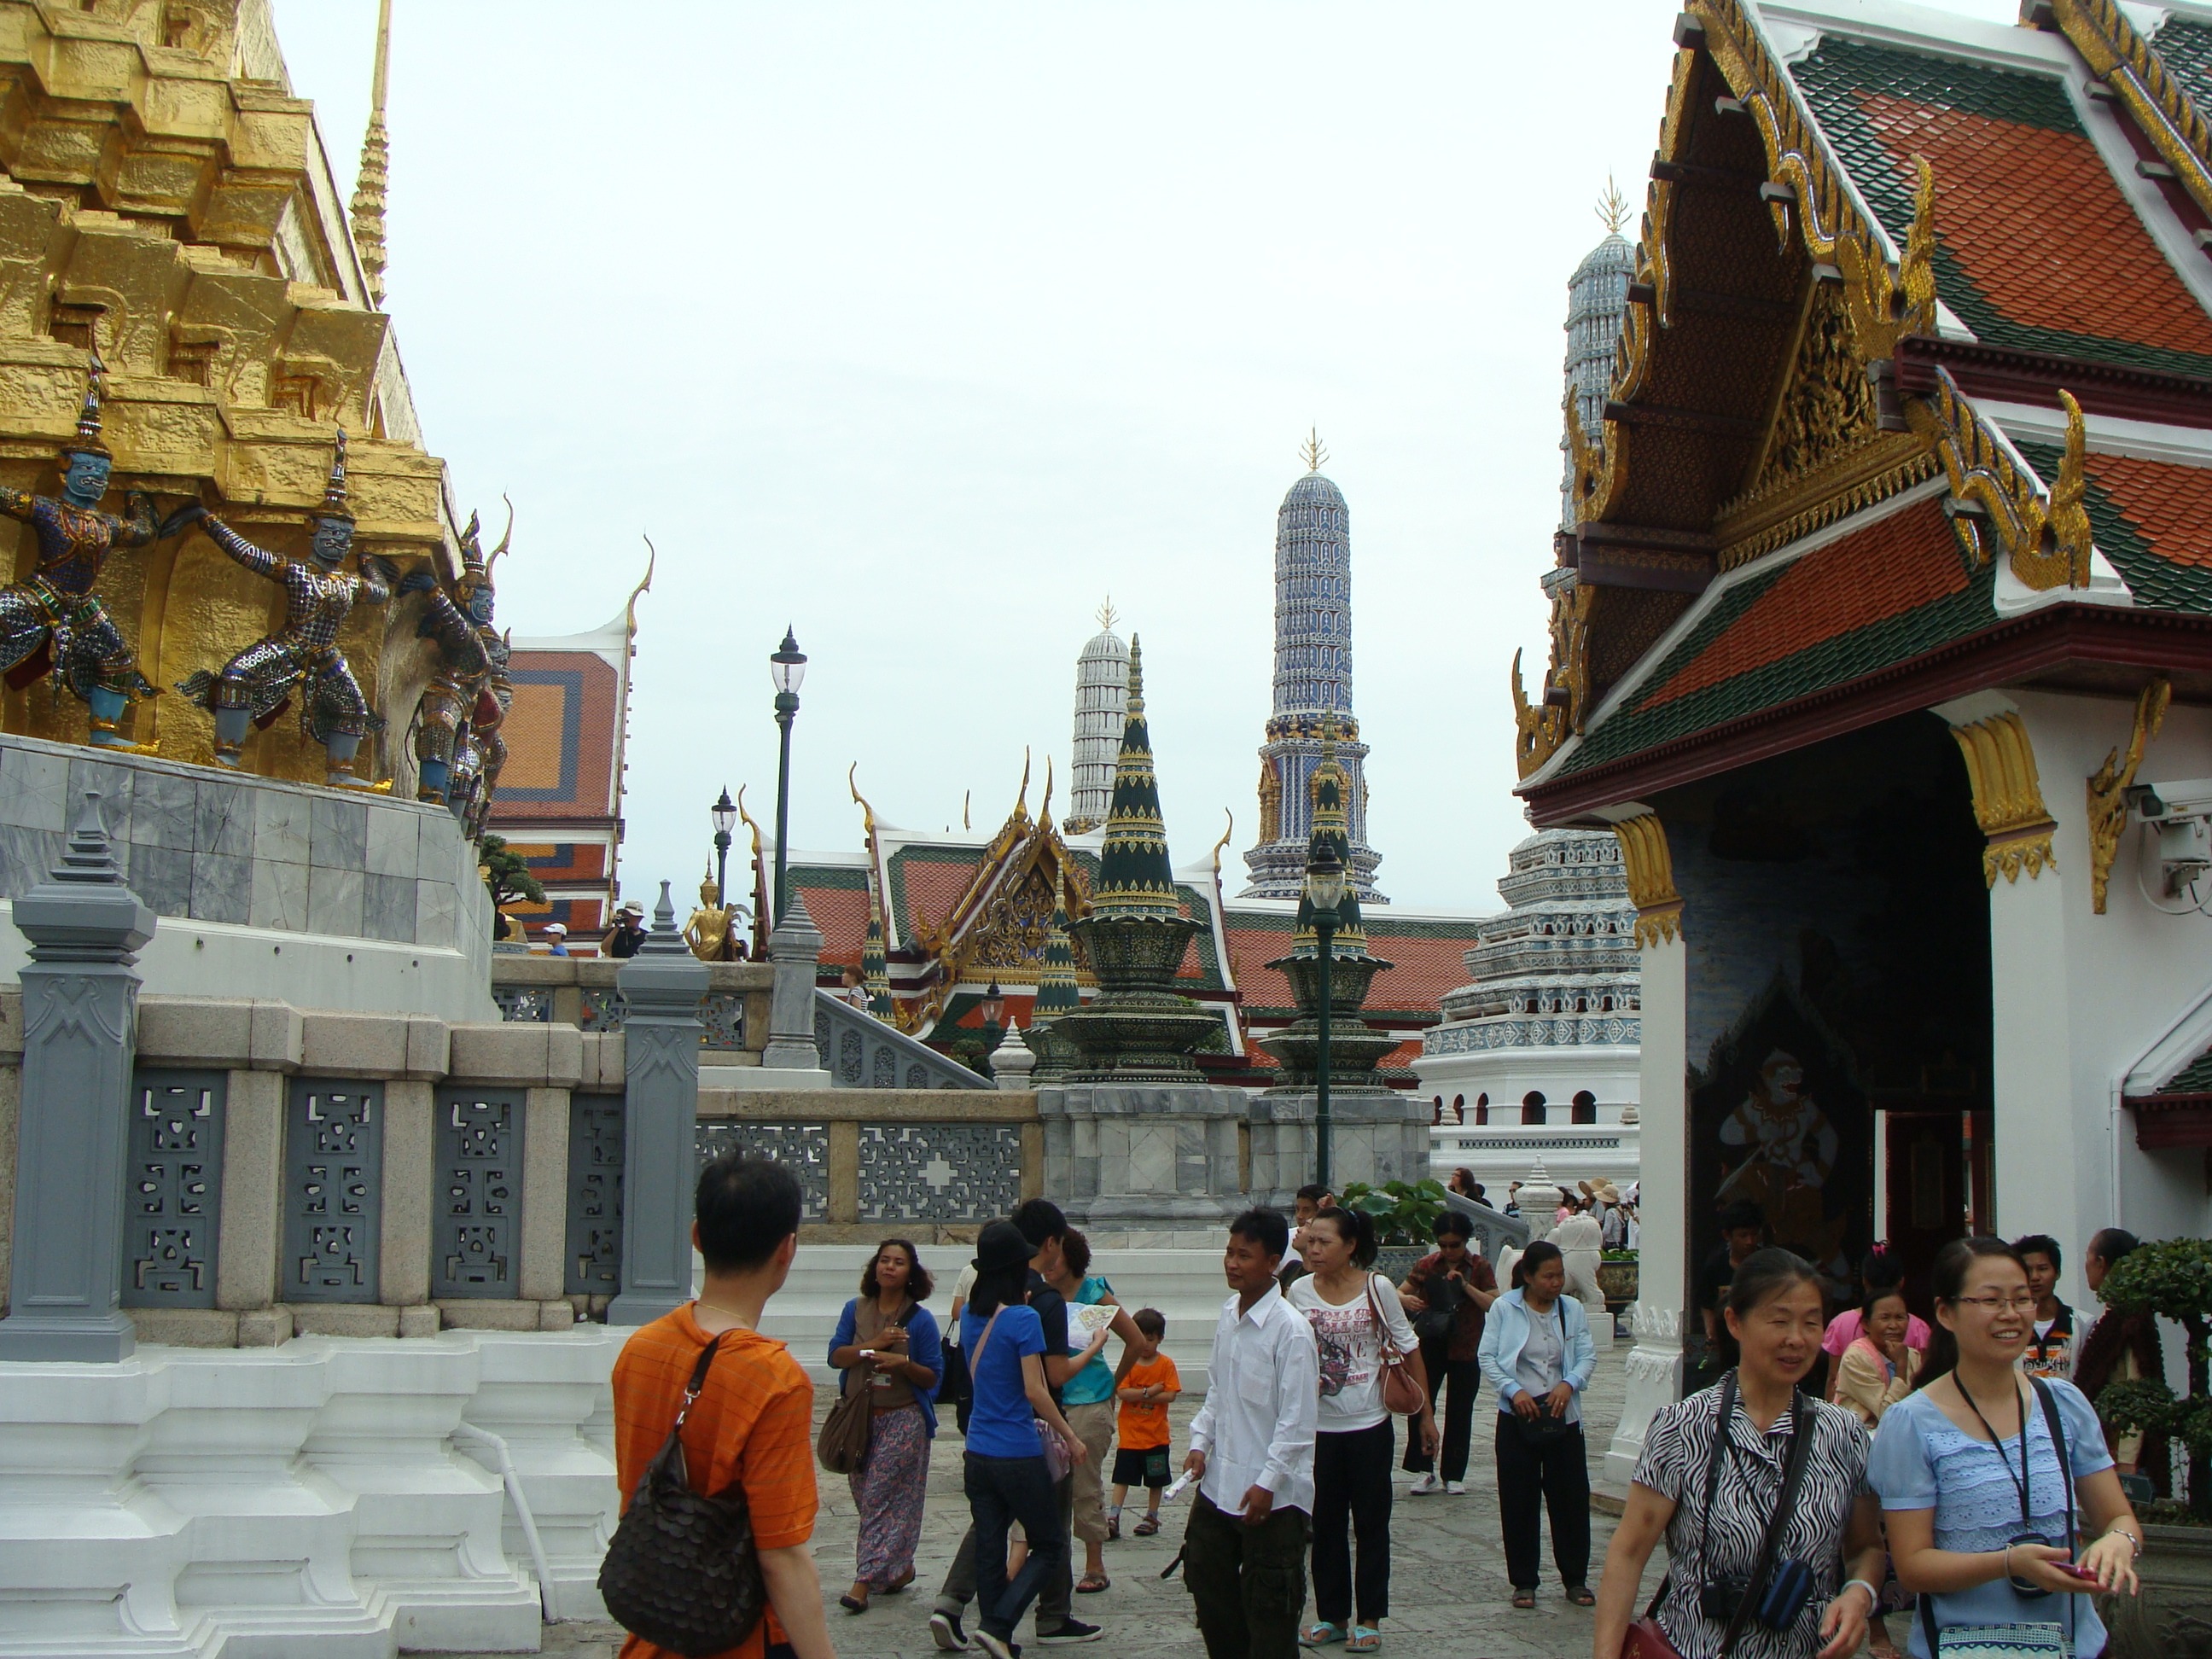
architecture, building, palace, tourism, place of worship, thailand, temple, shrine, buddha, bangkok, wat, tours, hindu temple, historic site, grand palace